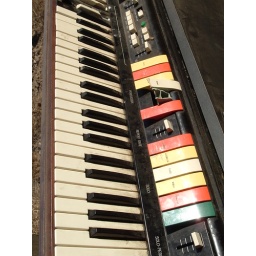
someone abandoned this old, ailing organ in the lot across the street from my office building